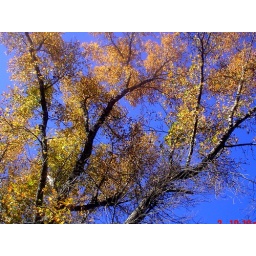
Fall foliage against blue sky